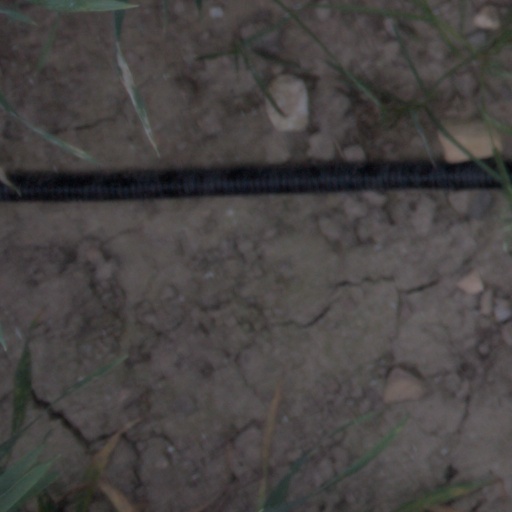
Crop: wheat